Paweł Finder

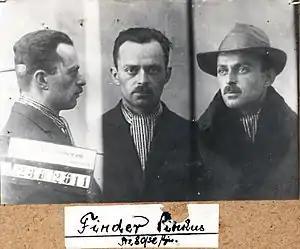
Paweł (Pinkus) Finder - mug shot after arrest 1934

He was arrested in 1934 and sentenced to 12 years' imprisonment. During the German and Soviet invasions of Poland in September 1939 he was able to flee Rawicz prison and went to the Soviet Union. He worked in the planning commission of the local authority established in Soviet-occupied Białystok, becoming its chairman early in 1941. Finder fled to Moscow when the Germans invaded and directed to the Comintern training school as a leader of the 'initiative group' formed to re-establish the Communist movement in Poland. On 27 December 1941 he parachuted into Poland. In the troika that formed and led the PPR (with Marceli Nowotko and Bolesław Mołojec), he provided intellectual and ideological support for Nowotko. He succeeded him as secretary in January 1943, following the murder of Nowotko and the subsequent execution of Mołojec.